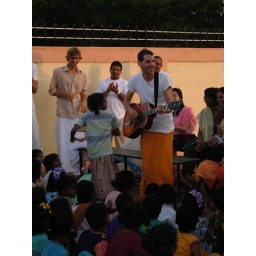
That kid in the green shirt was loving the guitar action. This was taken at Amma's orphanage in Vellore.